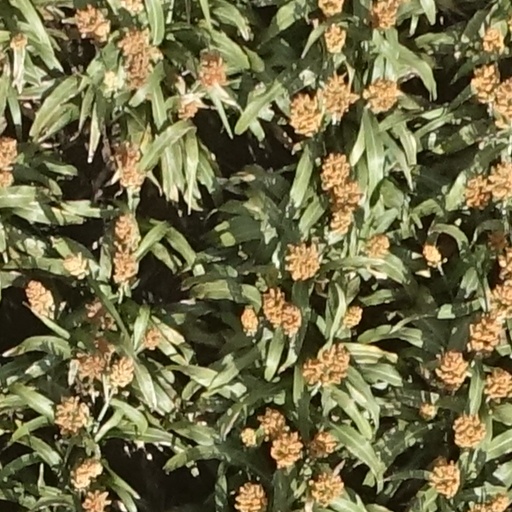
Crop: sorghum